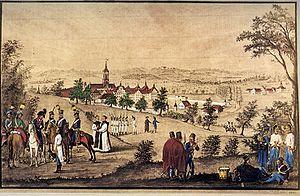
L'abbaye de Salem était une abbaye impériale cistercienne à Salem dans les environs de Constance en Allemagne.
L'ordre cistercien est un ordre monastique de droit pontifical.